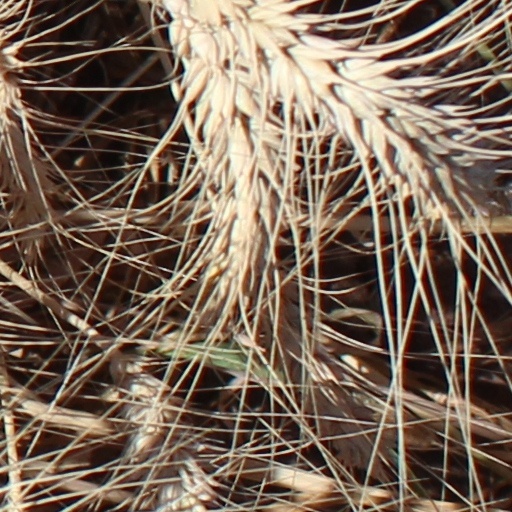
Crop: wheat